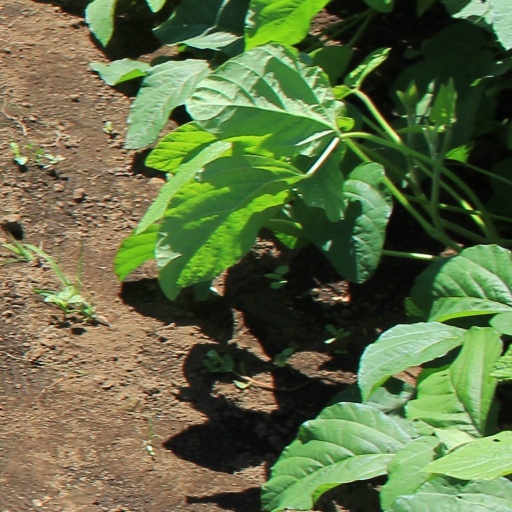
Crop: soybean